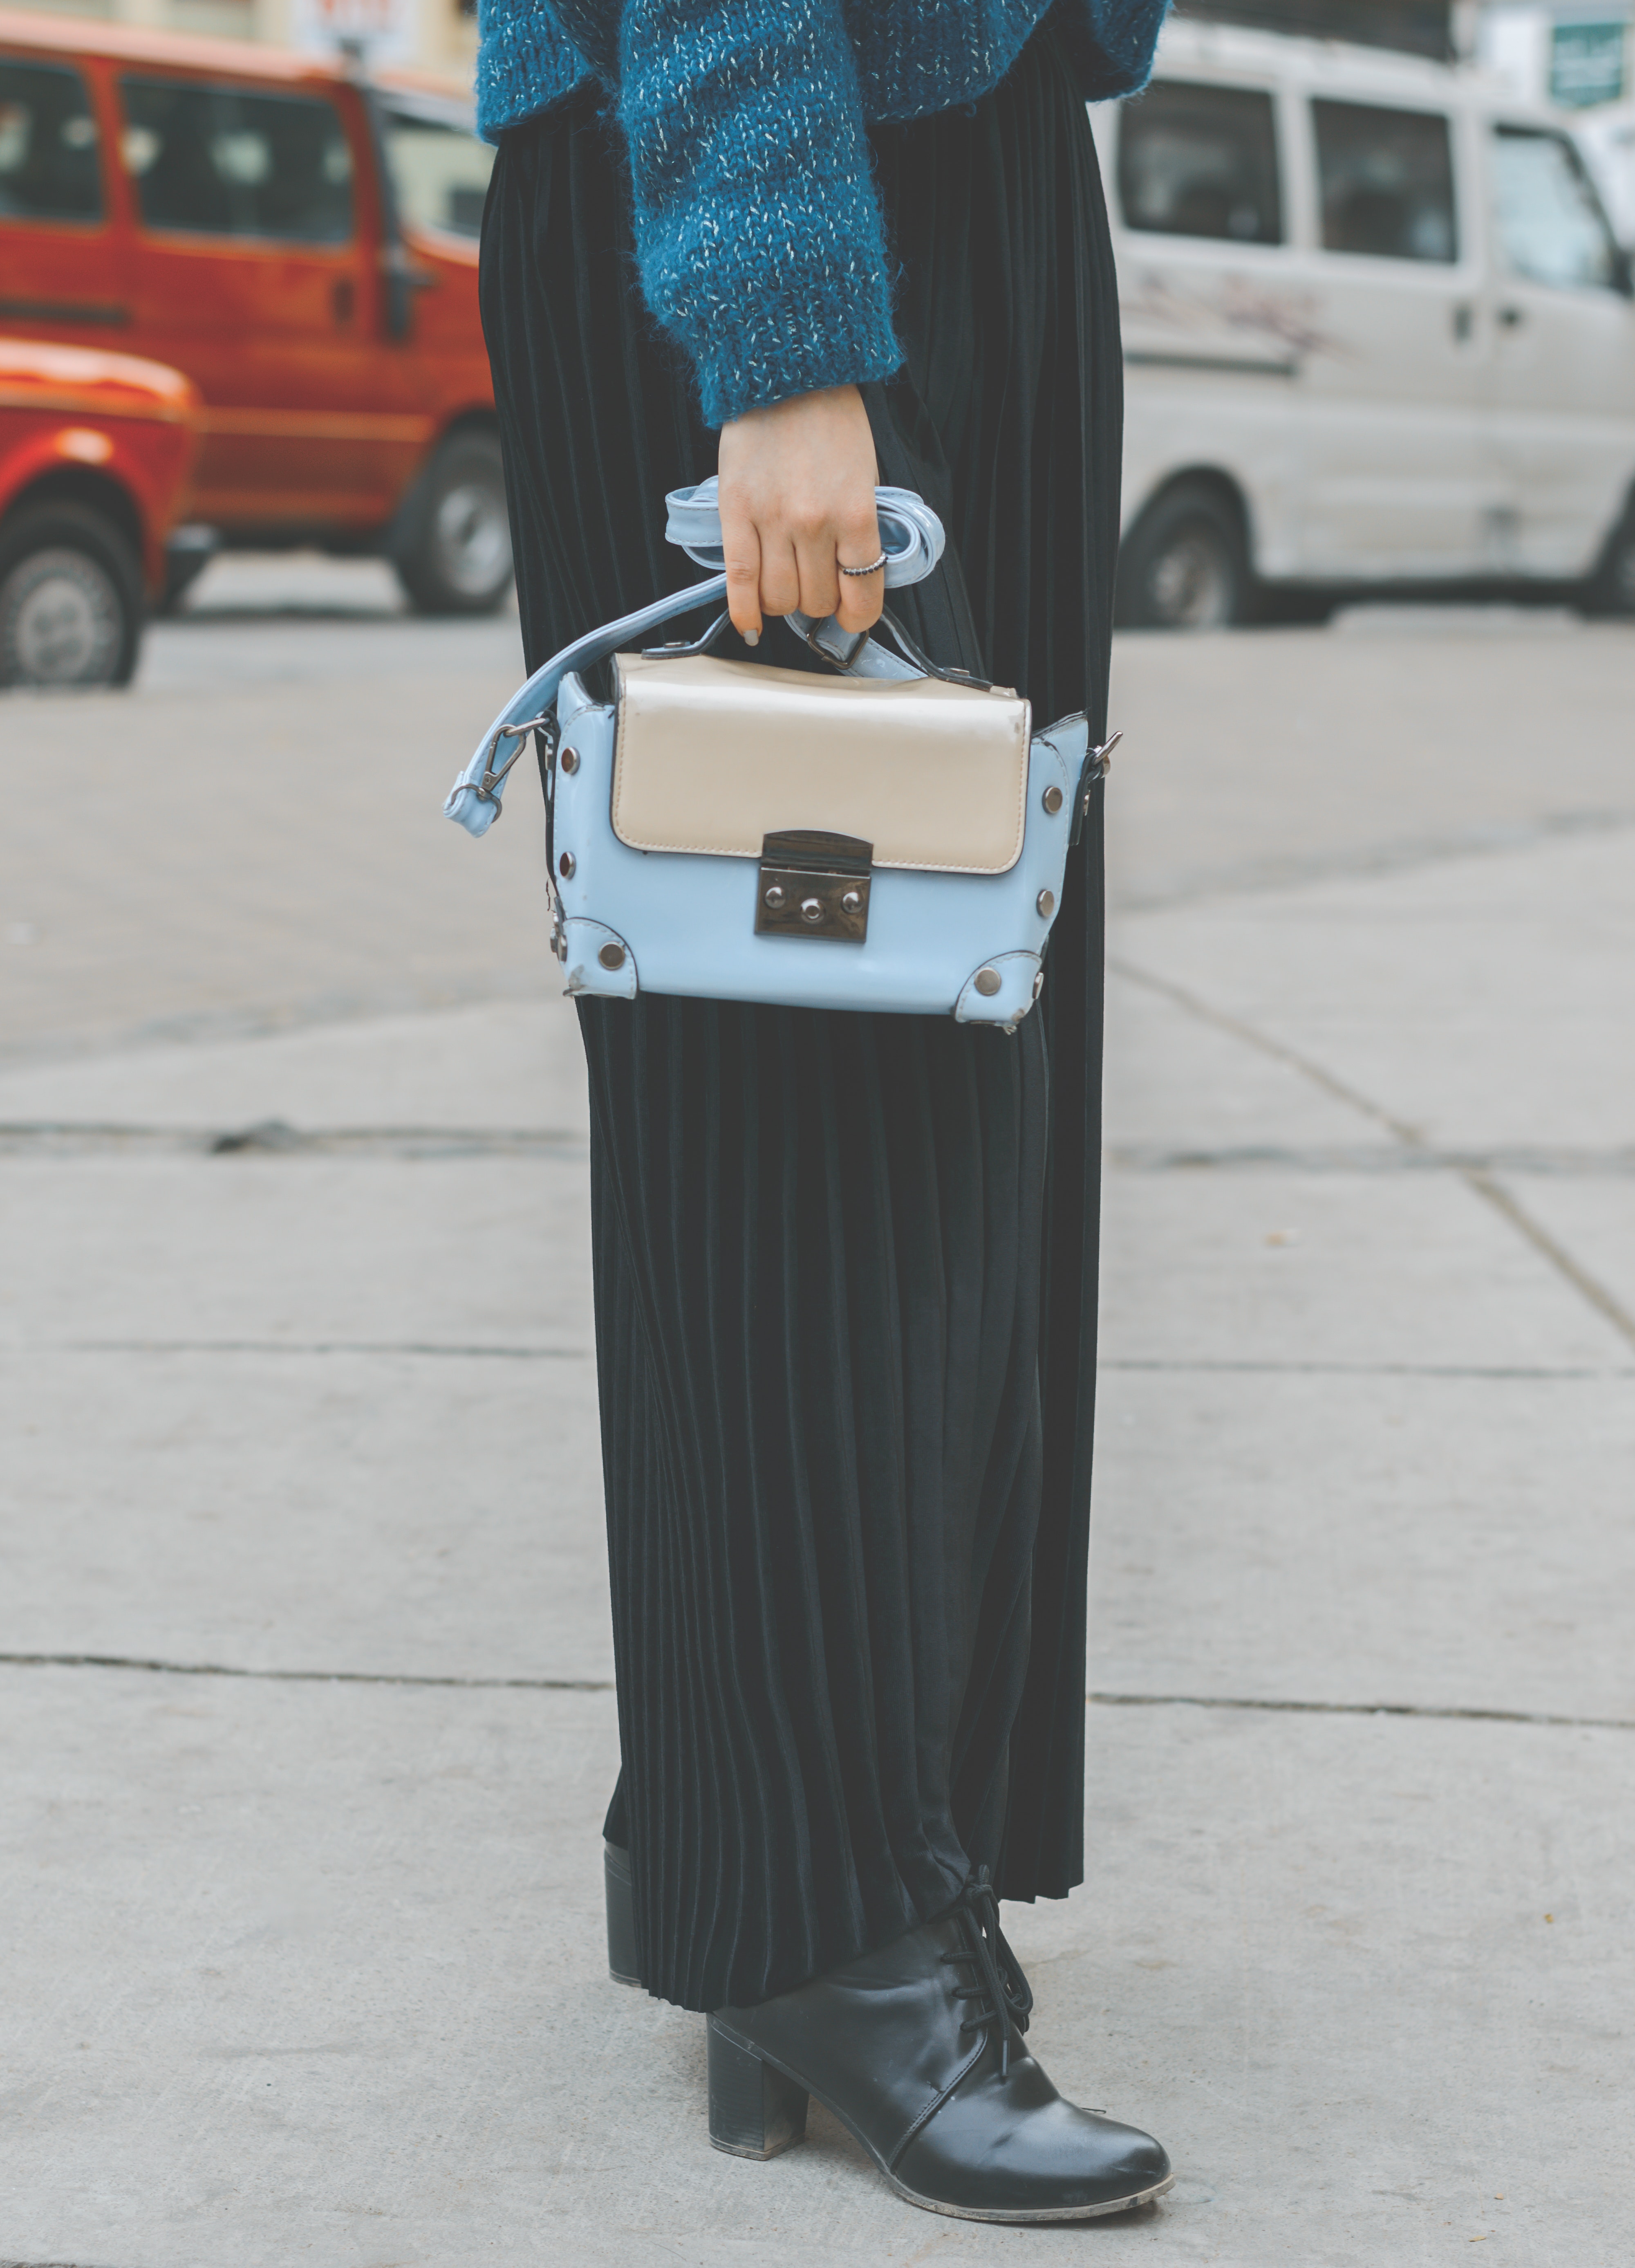
green, street fashion, standing, snapshot, fashion, footwear, shoe, photography, vehicle, fashion accessory, style